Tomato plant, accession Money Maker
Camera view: tilt-top (135 deg); turntable rotation: 90 degrees
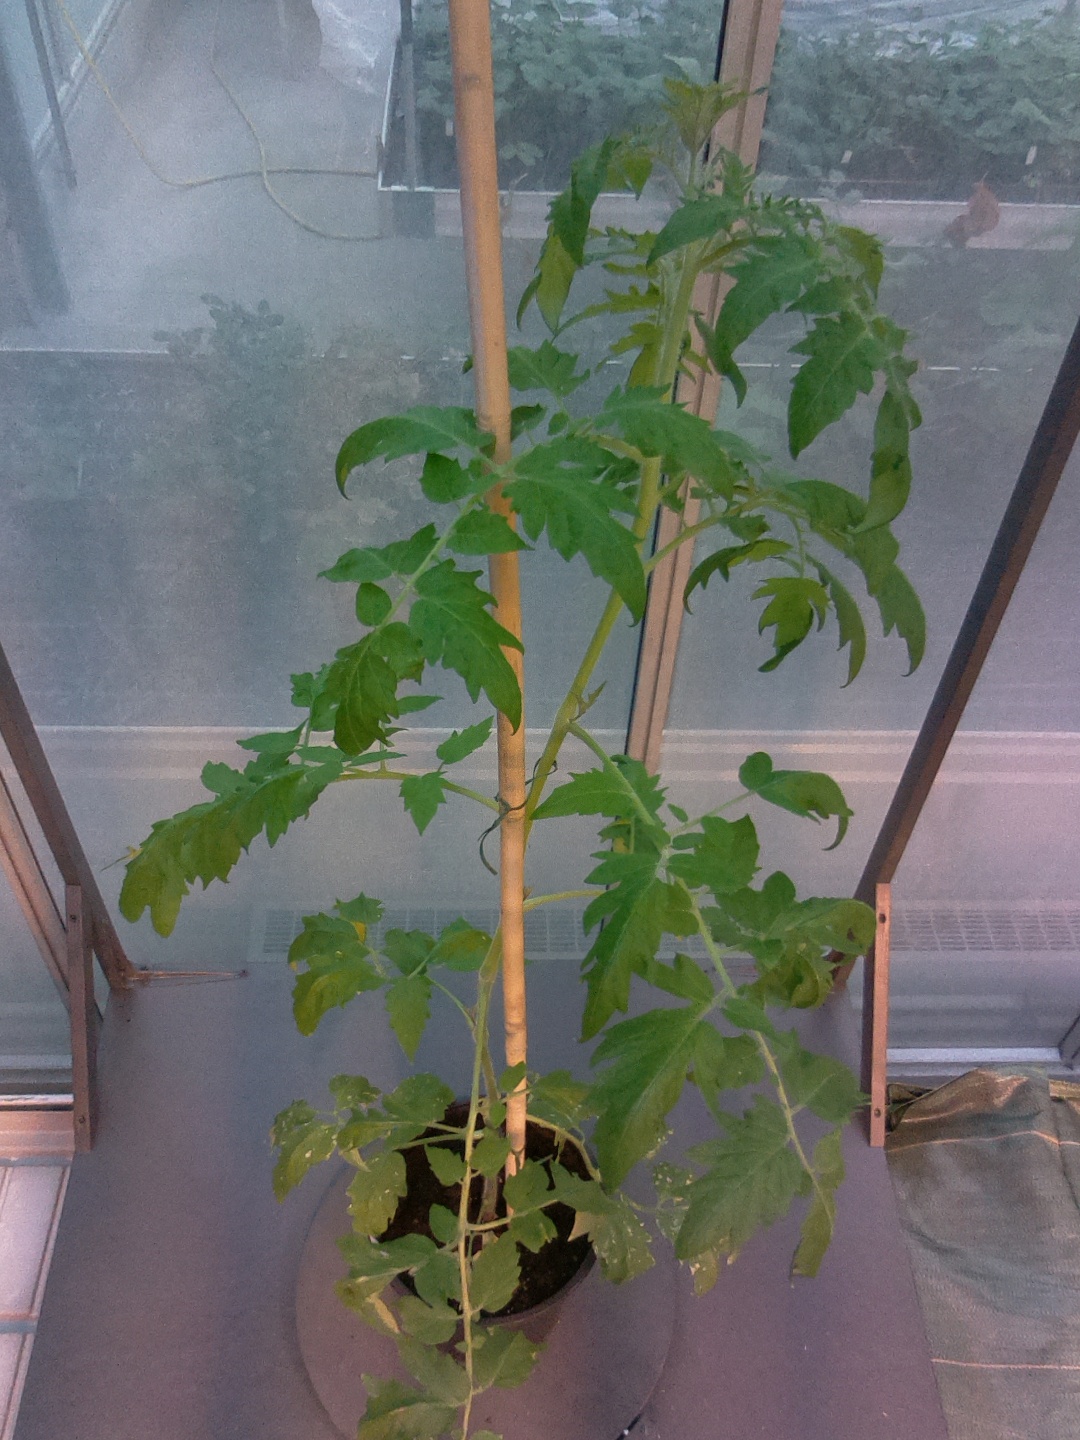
BBCH growth stage 65: Full flowering, 50%-60% of flowers open, first petals falling